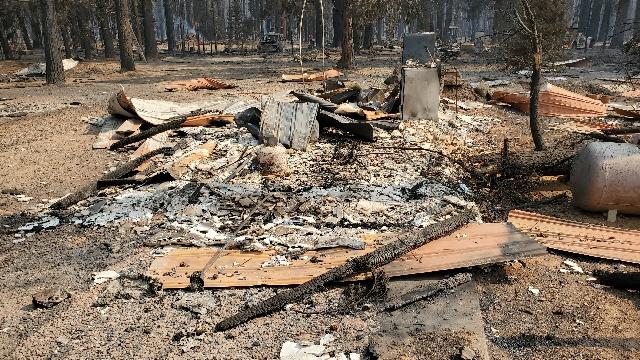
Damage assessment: destroyed